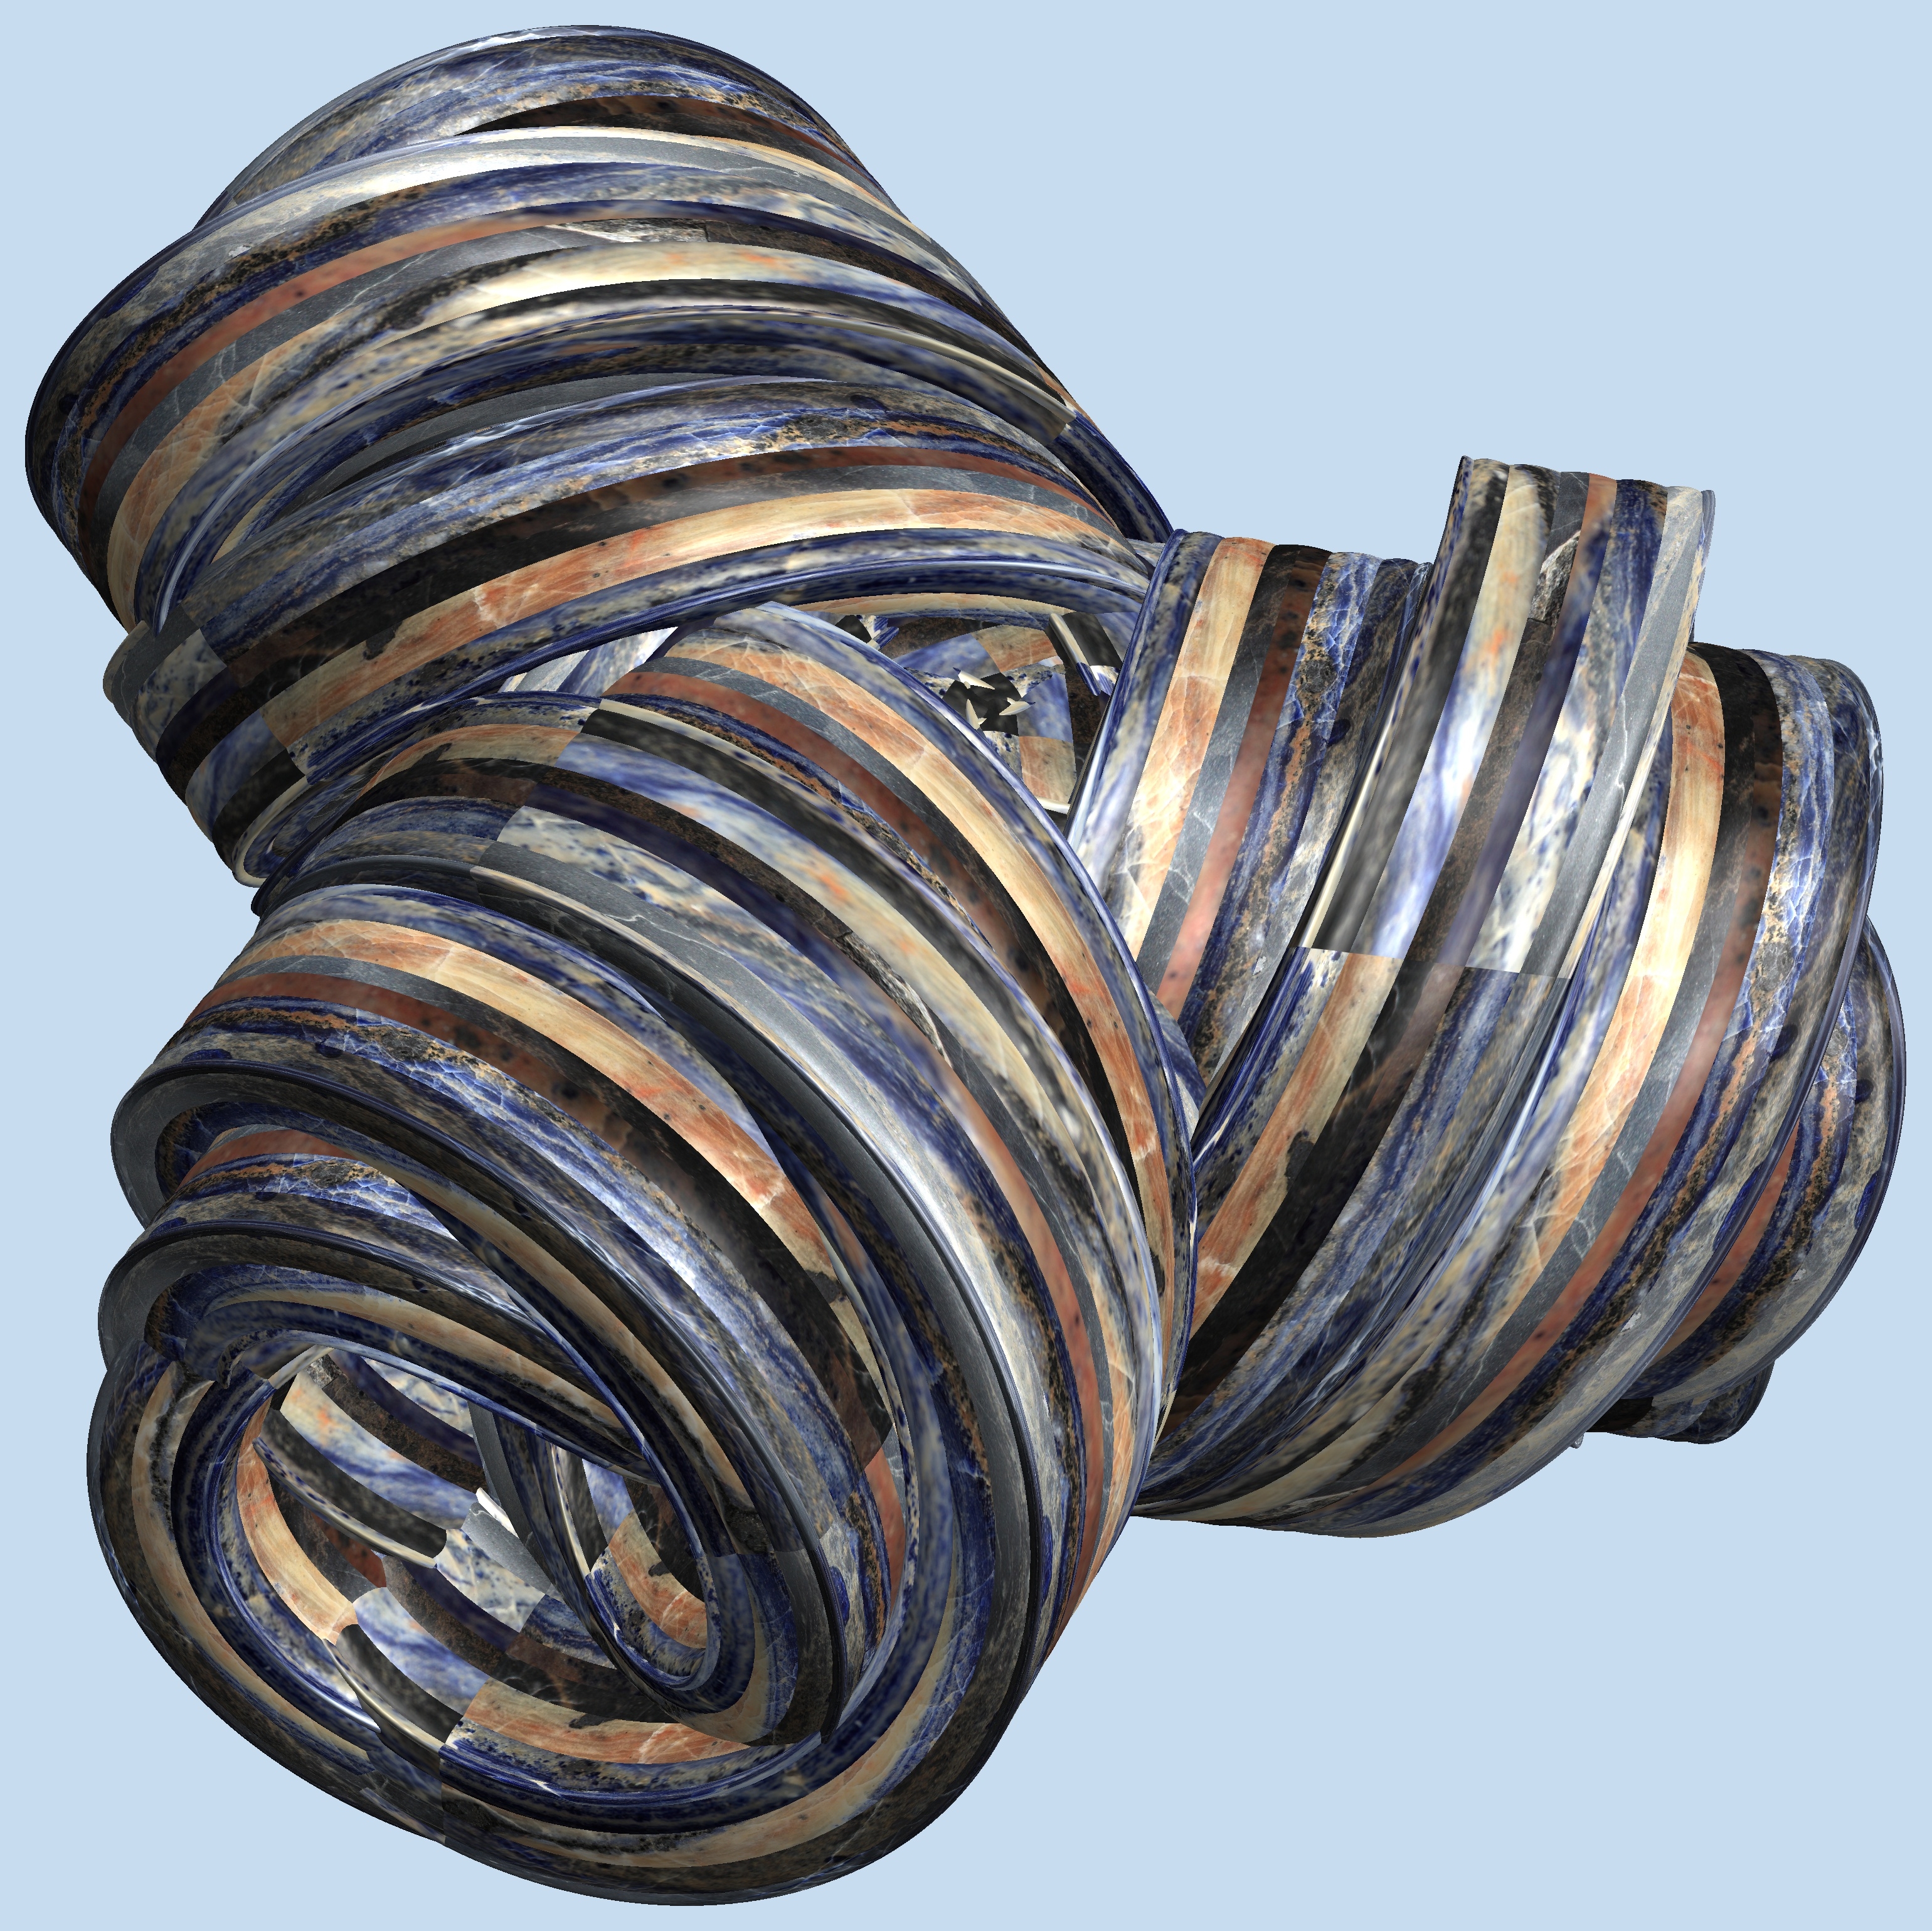
structure, wood, texture, spiral, wire, horn, pattern, arm, lighting, sculpture, cool image, figure, design, symmetry, 3d, graphic, iron, torus, mathematica, cg, parametricplot3d, code, program, algorithm, abstruct, mapping, man made object, electronics accessory